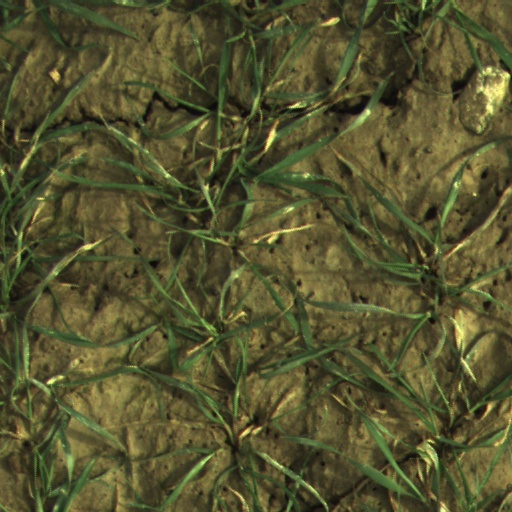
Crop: wheat